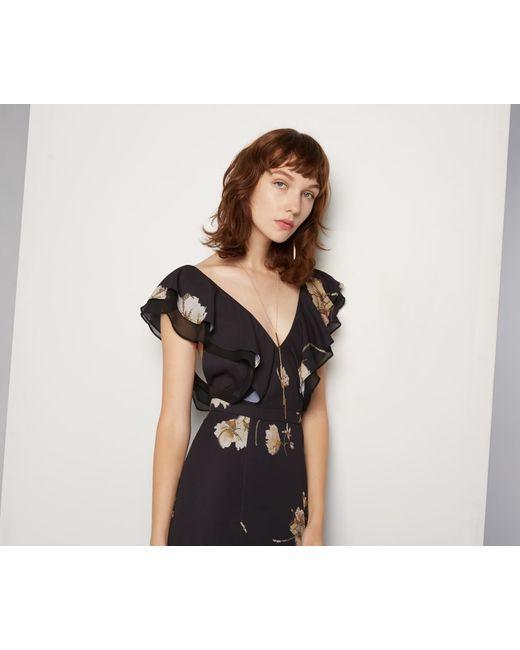
schwarzes Kleid, mit Blumendruck, aus Chiffonstoff, sehr ausgeprägter V-Ausschnitt, kurze ausgestellte Ärmel, schmaler Gürtel, ideal für Cocktail-Events